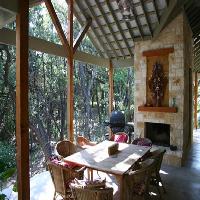
Weather: cloudy or overcast